Sucheta Bhide Chapekar

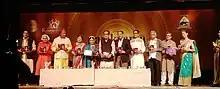
"Nrityatmika" (English) book release by Pandit Hridaynath Mangeshkar on Dec 06, 2018

In the year 2018, to mark Chapekar's 70th birthday celebration, She was felicitated by Padma Shri Pandit Hridaynath Mangeshkar in the "Parikrama" event that was graced by many dignitaries and Bharatanatyam stalwarts. During this event, Pandit Mangeshkar also released the English translation of "Nrityatmika", translated by Bharatanatyam artiste "Priti Gosar-Patil".